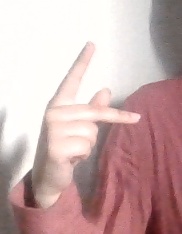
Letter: dha